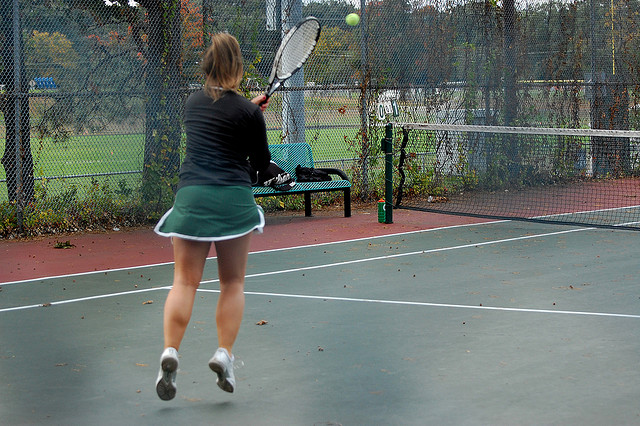
người phụ nữ đang đỡ bóng cao bằng vợt tennis trên sân